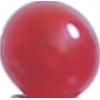
Label: redcurrant